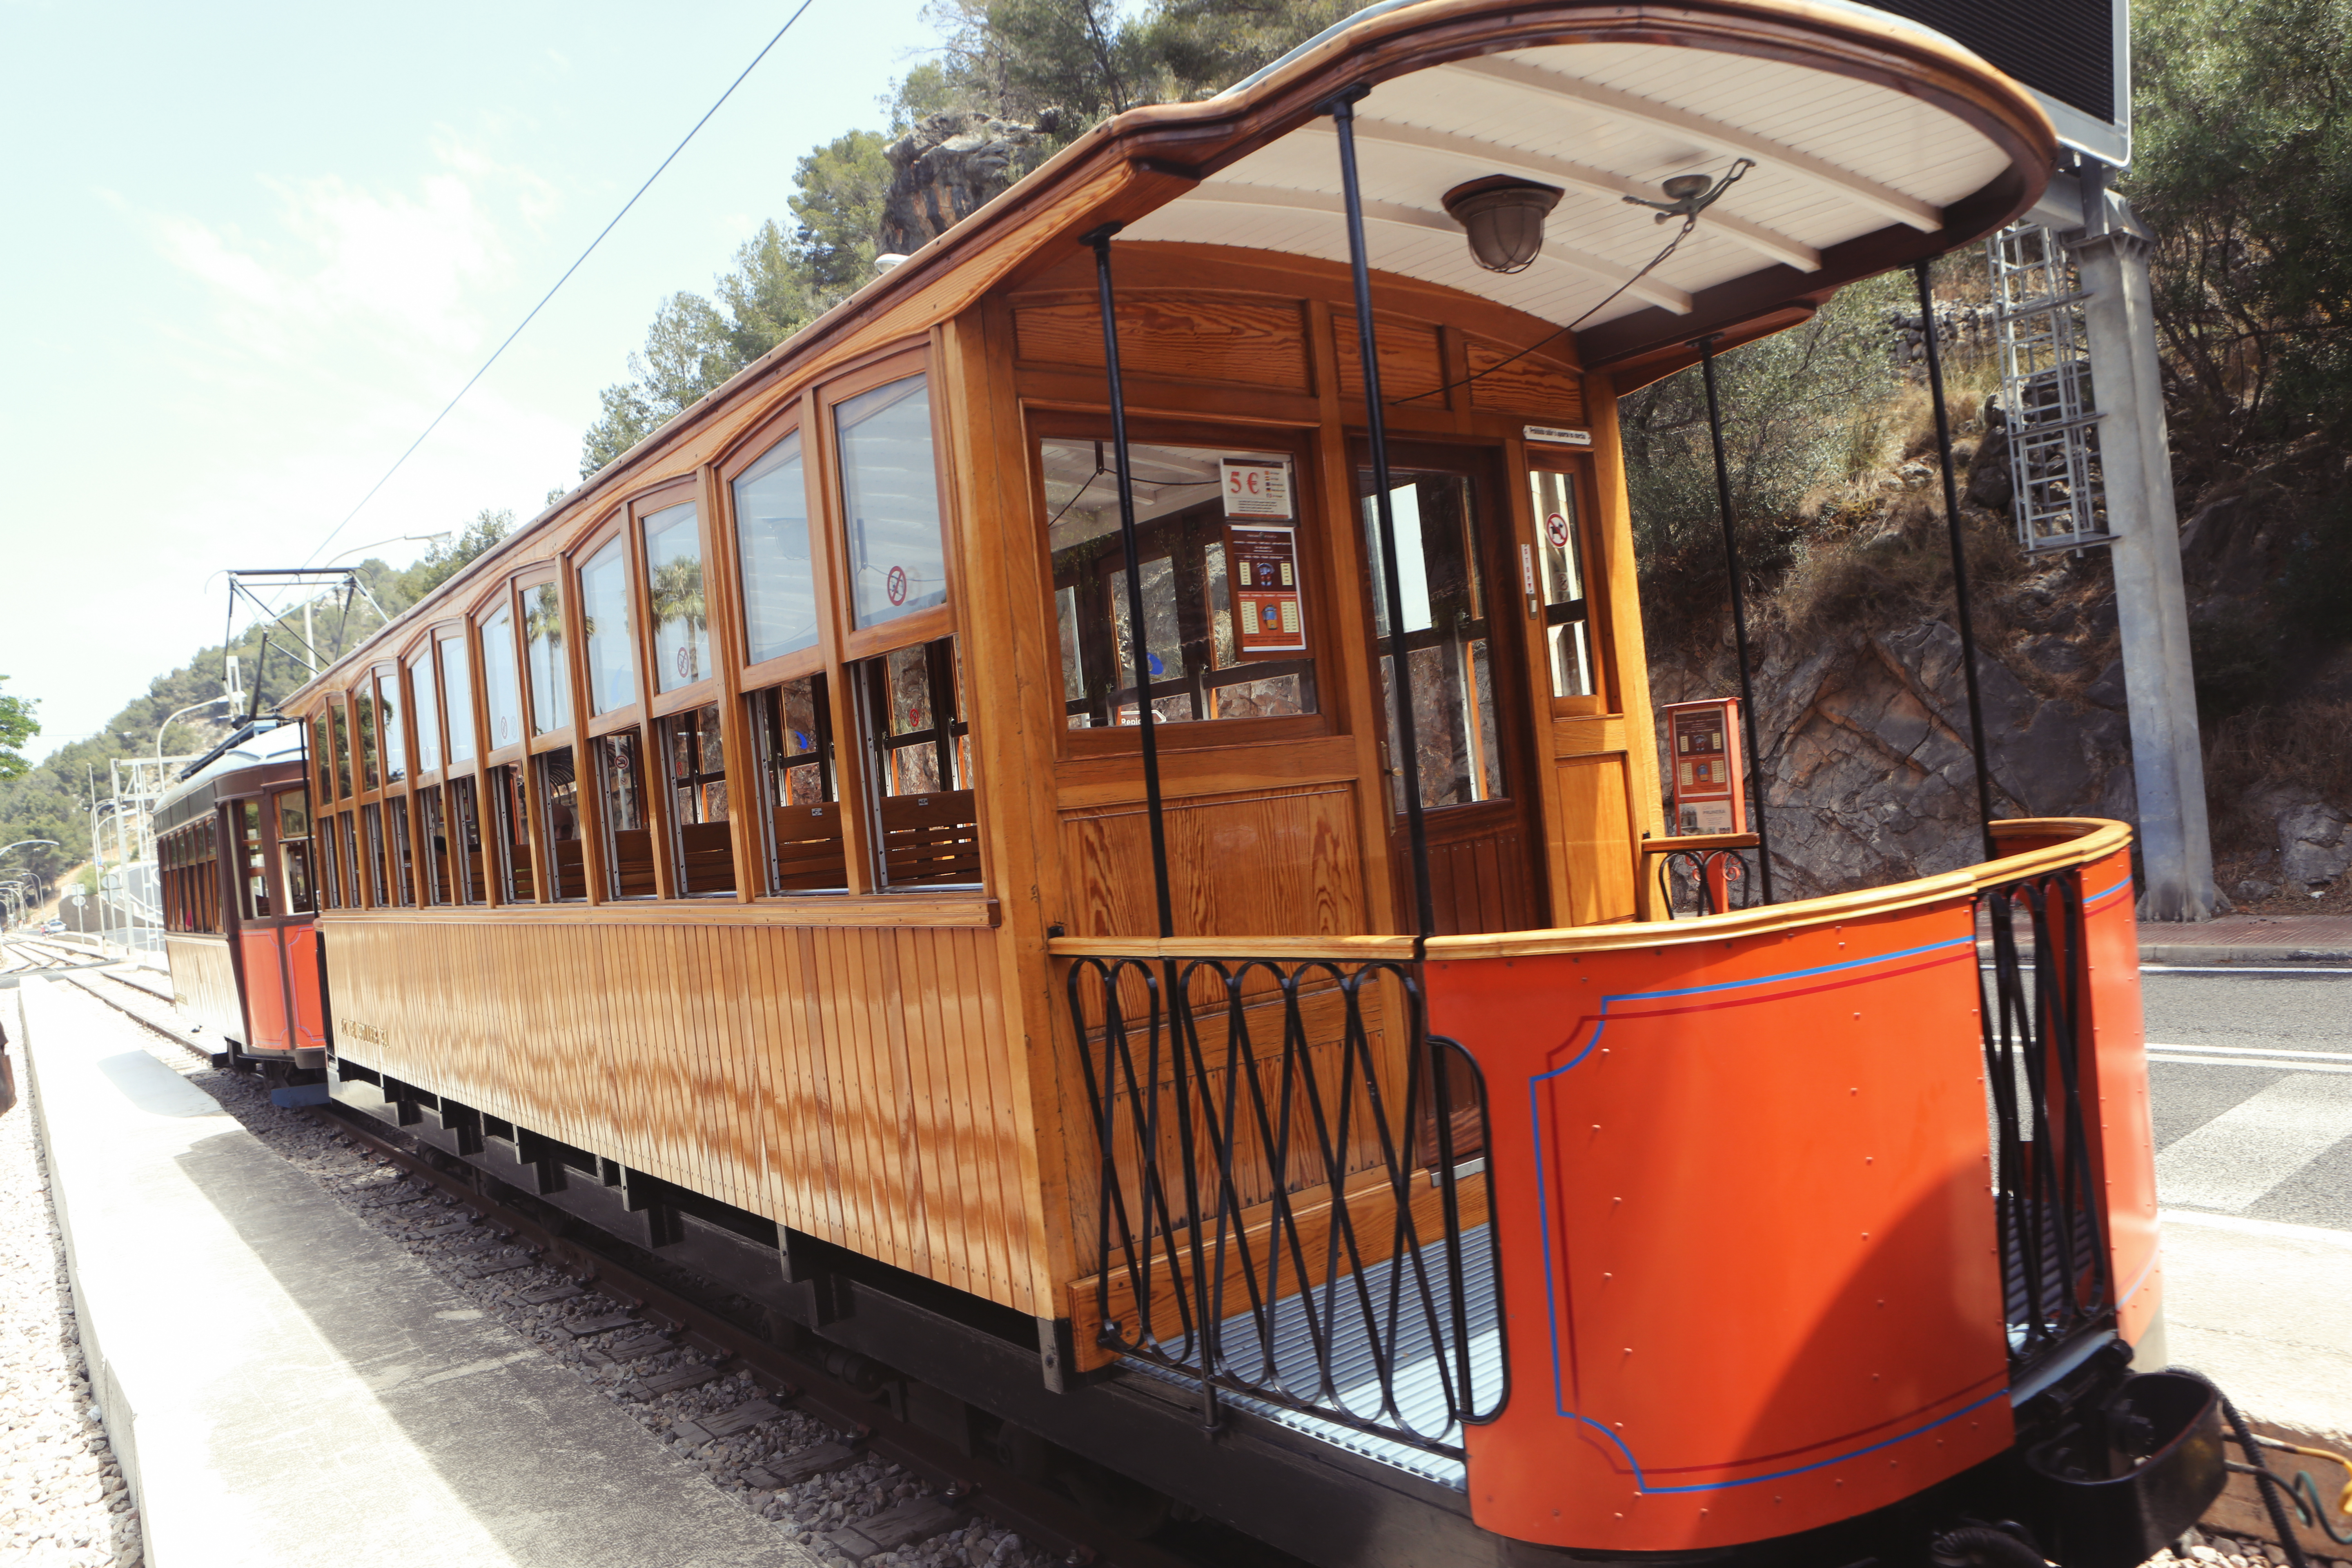
old, train, tram, transport, vehicle, cable car, public transport, land vehicle, rolling stock, railroad car, passenger car